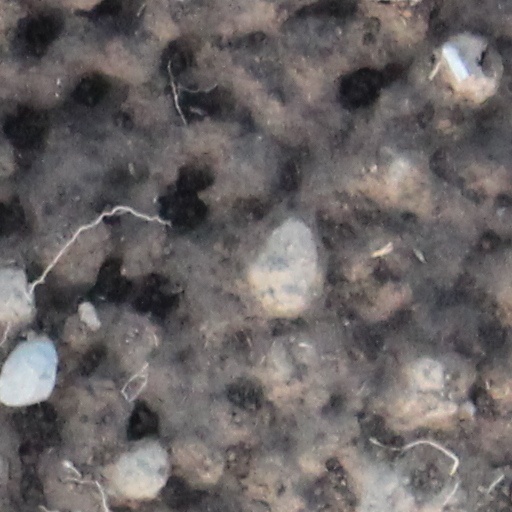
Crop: wheat